Nebraska Avenue Complex

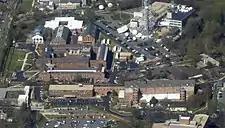
Nebraska Avenue Complex from above in 2016

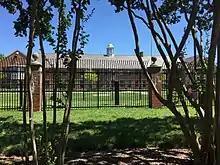
Nebraska Avenue Complex from the street in 2017

The Nebraska Avenue Complex (NAC) is a U.S. Department of Homeland Security facility in Washington, DC. It formerly held the Mount Vernon Seminary and later the Navy Communication Security Section and other U.S. military organizations. It is located at 3801 Nebraska Avenue NW in the AU Park neighborhood, and is bound by Nebraska and Massachusetts Avenue.